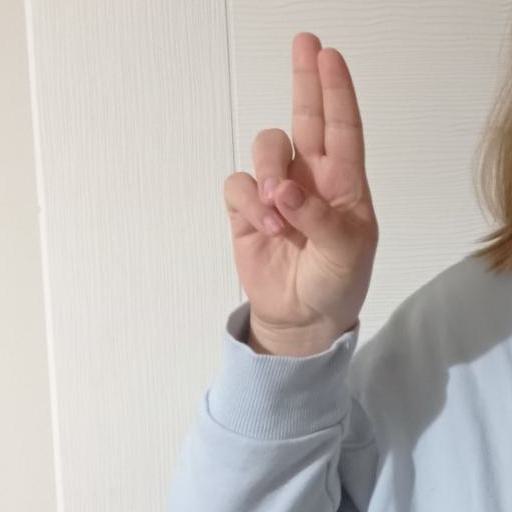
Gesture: two_up